Mildred Joanne Smith

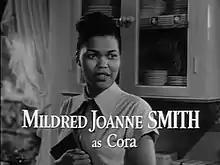
Trailer for "No Way Out" (1950)

Mildred Joanne Smith (May 16, 1921 – July 19, 2015) was an American actress, singer, magazine editor and teacher. In her brief acting career, she performed in a number of Broadway shows and in only one film, "No Way Out", alongside Sidney Poitier.